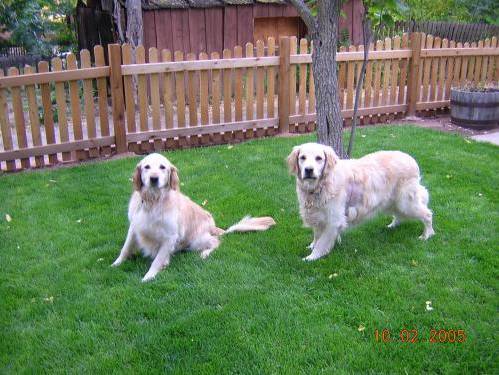
Label: dog